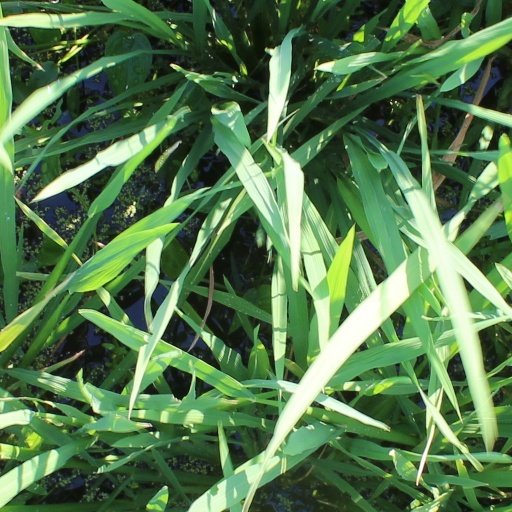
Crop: rice